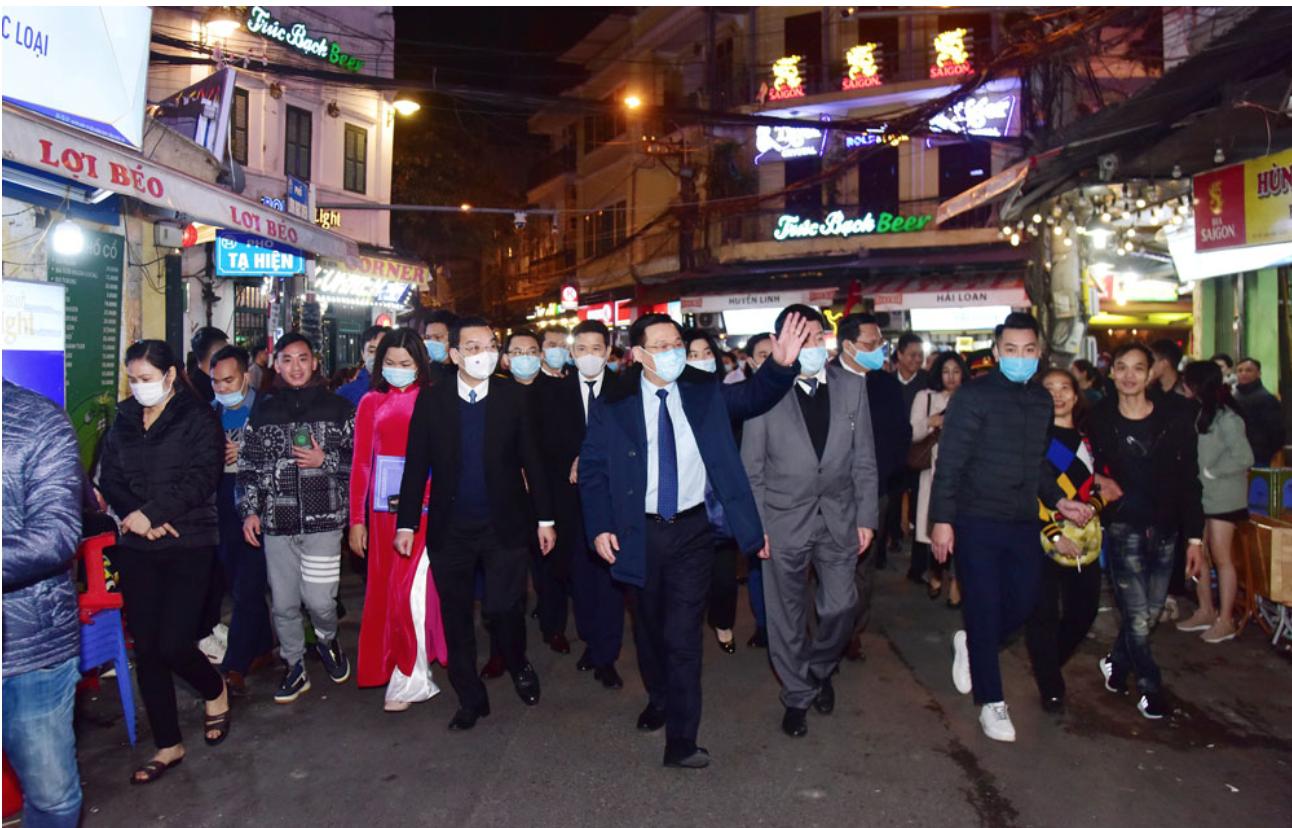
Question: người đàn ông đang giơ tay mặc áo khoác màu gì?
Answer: người đàn ông đang giơ tay mặc áo khoác màu xanh dương